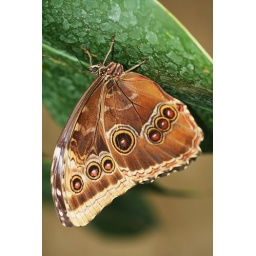
Close up of a Blue Morpho (morpho peleides) Taken in the glass house at Wisley Gardens